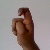
The image shows a hand gesture representing the letter 'X' in Indian Sign Language.